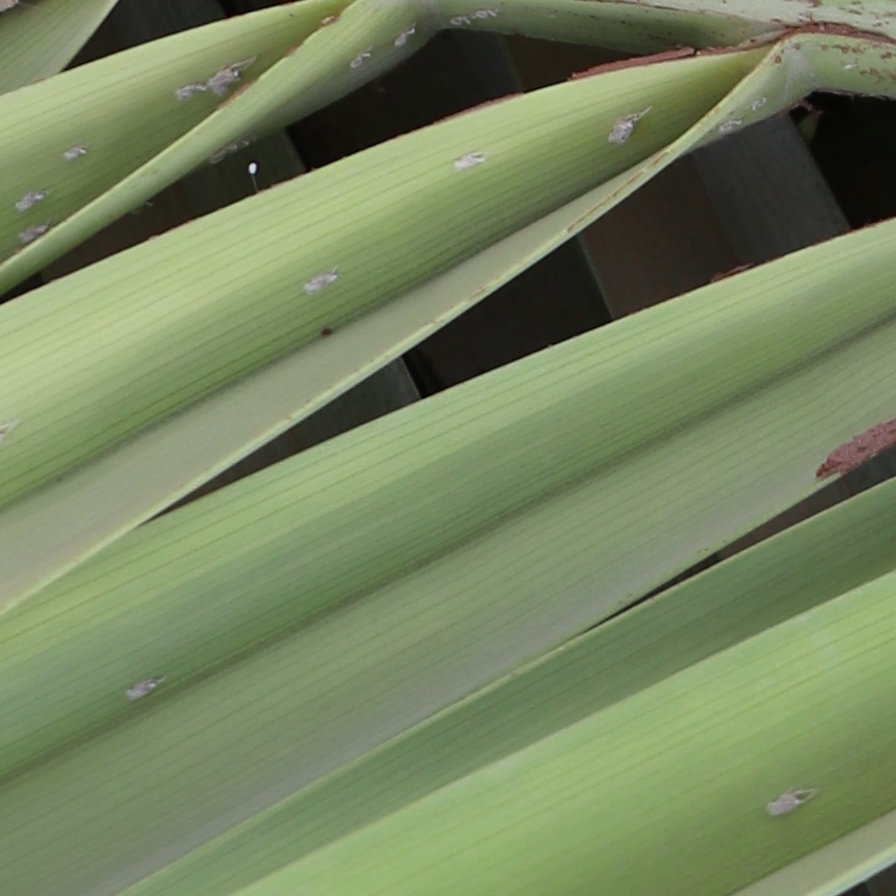
Label: Bug